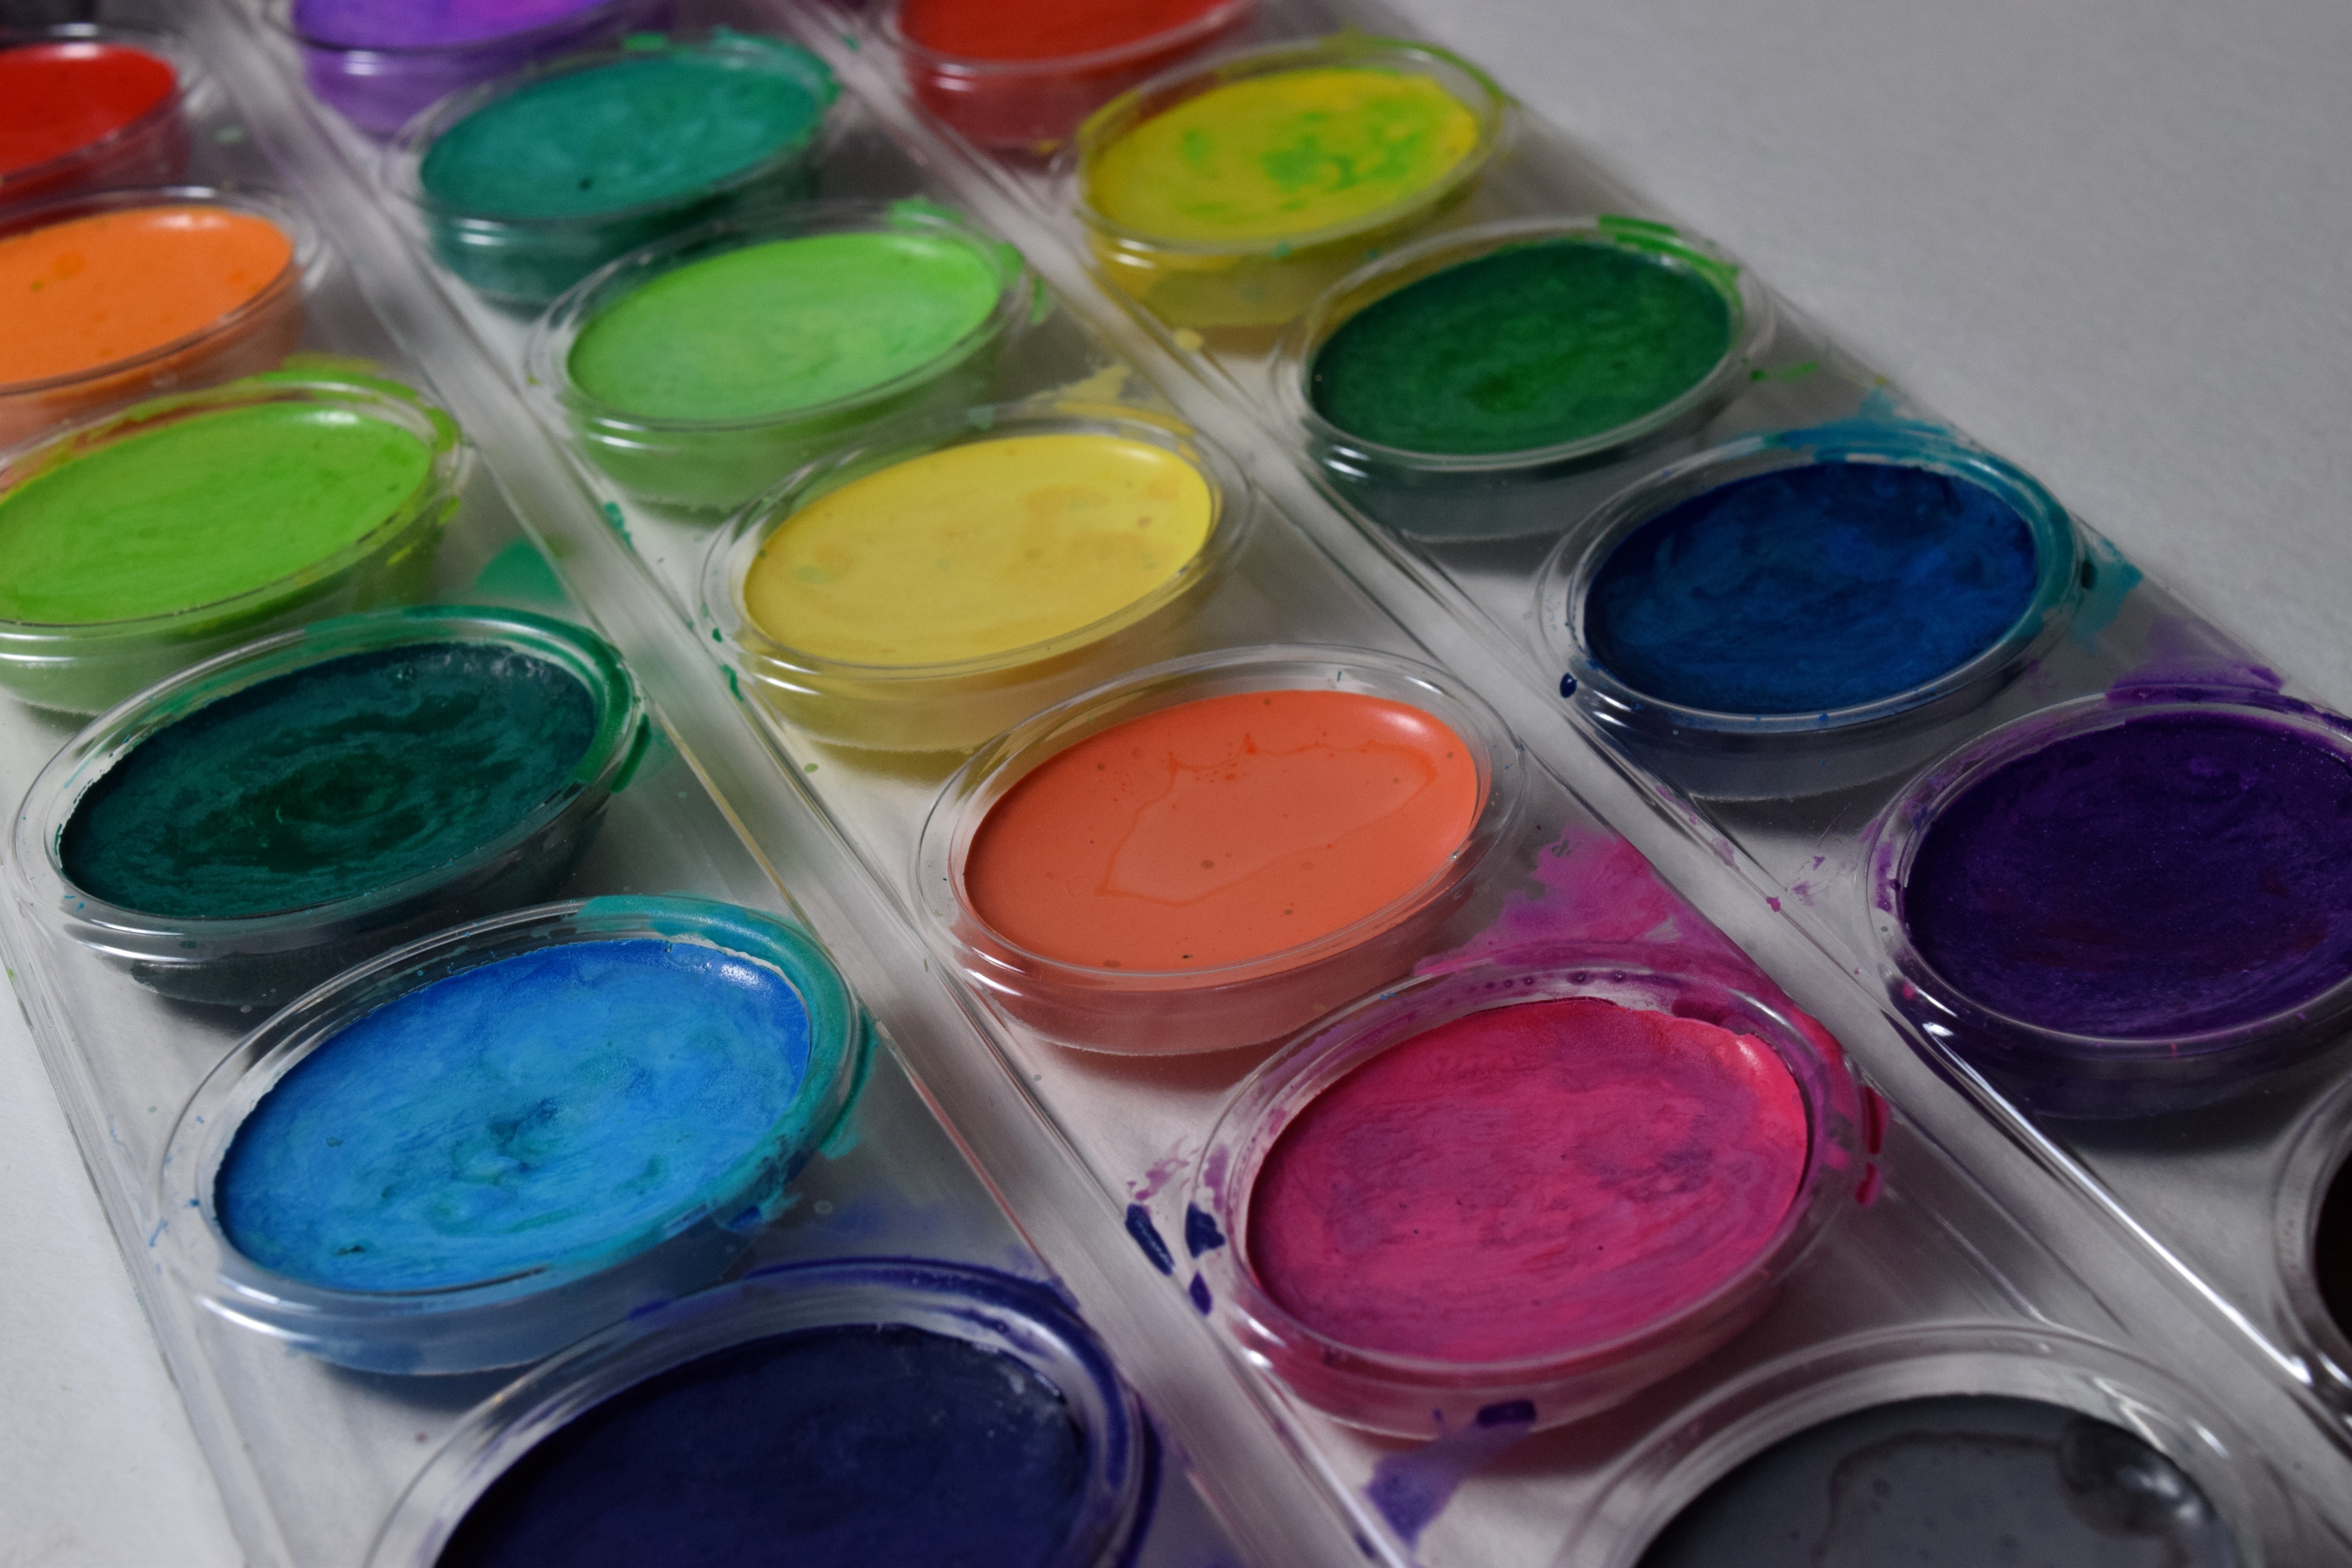
color, paint, craft, colorful, lip, material, circle, watercolor, human body, art, eye, organ